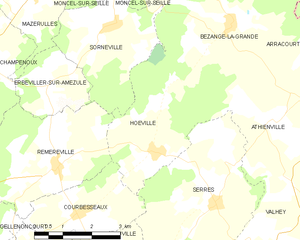
Hoéville est une commune française située dans le département de Meurthe-et-Moselle et dans la Communauté de communes du Pays du Sânon, en région Grand Est.